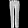
Label: Trouser